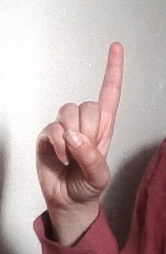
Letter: bb